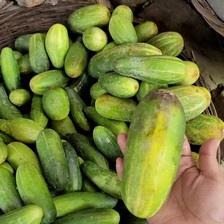
Label: cucumber